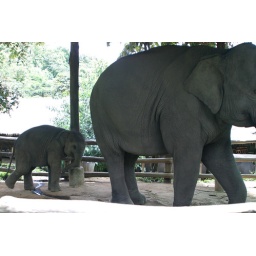
he was holding a ball against the pole